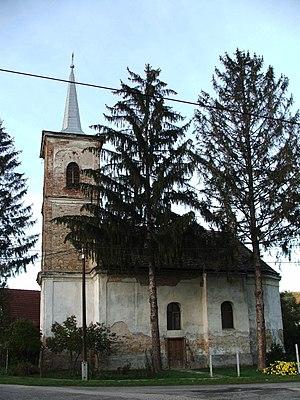
Alsónána est un village et une commune du comitat de Tolna en Hongrie.